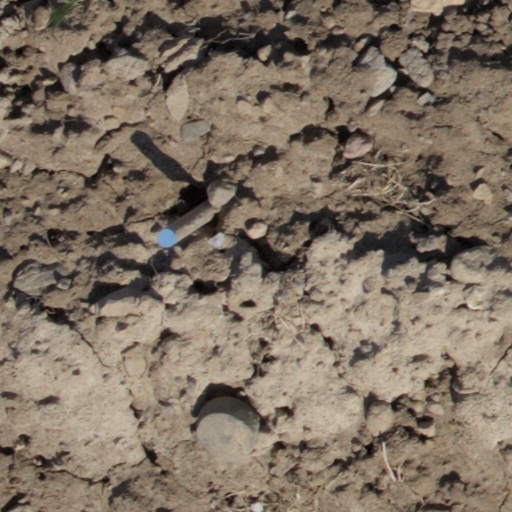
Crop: wheat